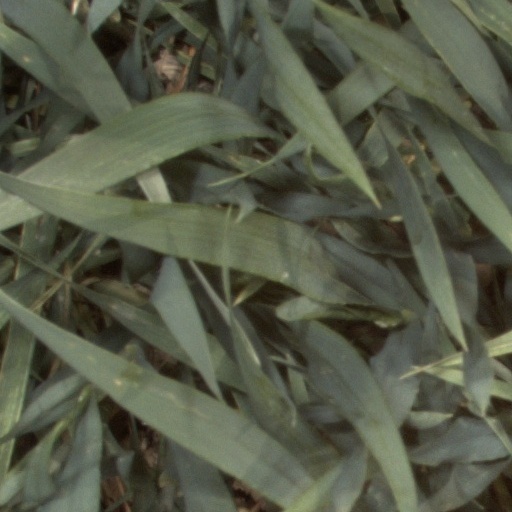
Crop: wheat